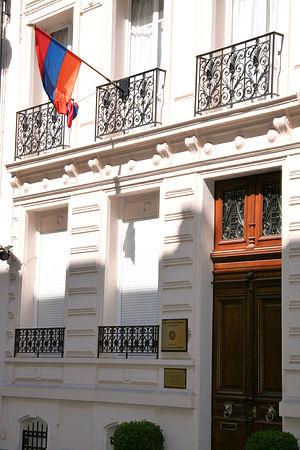
Ambassade d'Arménie à Paris, 9 rue Viète.
L'ambassade d'Arménie en France est la représentation diplomatique de la République d'Arménie auprès de la République française. Elle est située 9 rue Viète, dans le 17ᵉ arrondissement de Paris, la capitale du pays. Son ambassadeur est, depuis 2018, Hasmik Tolmajyan.
Le drapeau de l'Arménie est le drapeau national de l'Arménie. Il est composé de trois bandes horizontales : la bande supérieure est rouge, l'intermédiaire bleue, et l'inférieure orange. Il a été adopté le 24 août 1990 et confirmé le 15 juin 2006 par le parlement arménien.